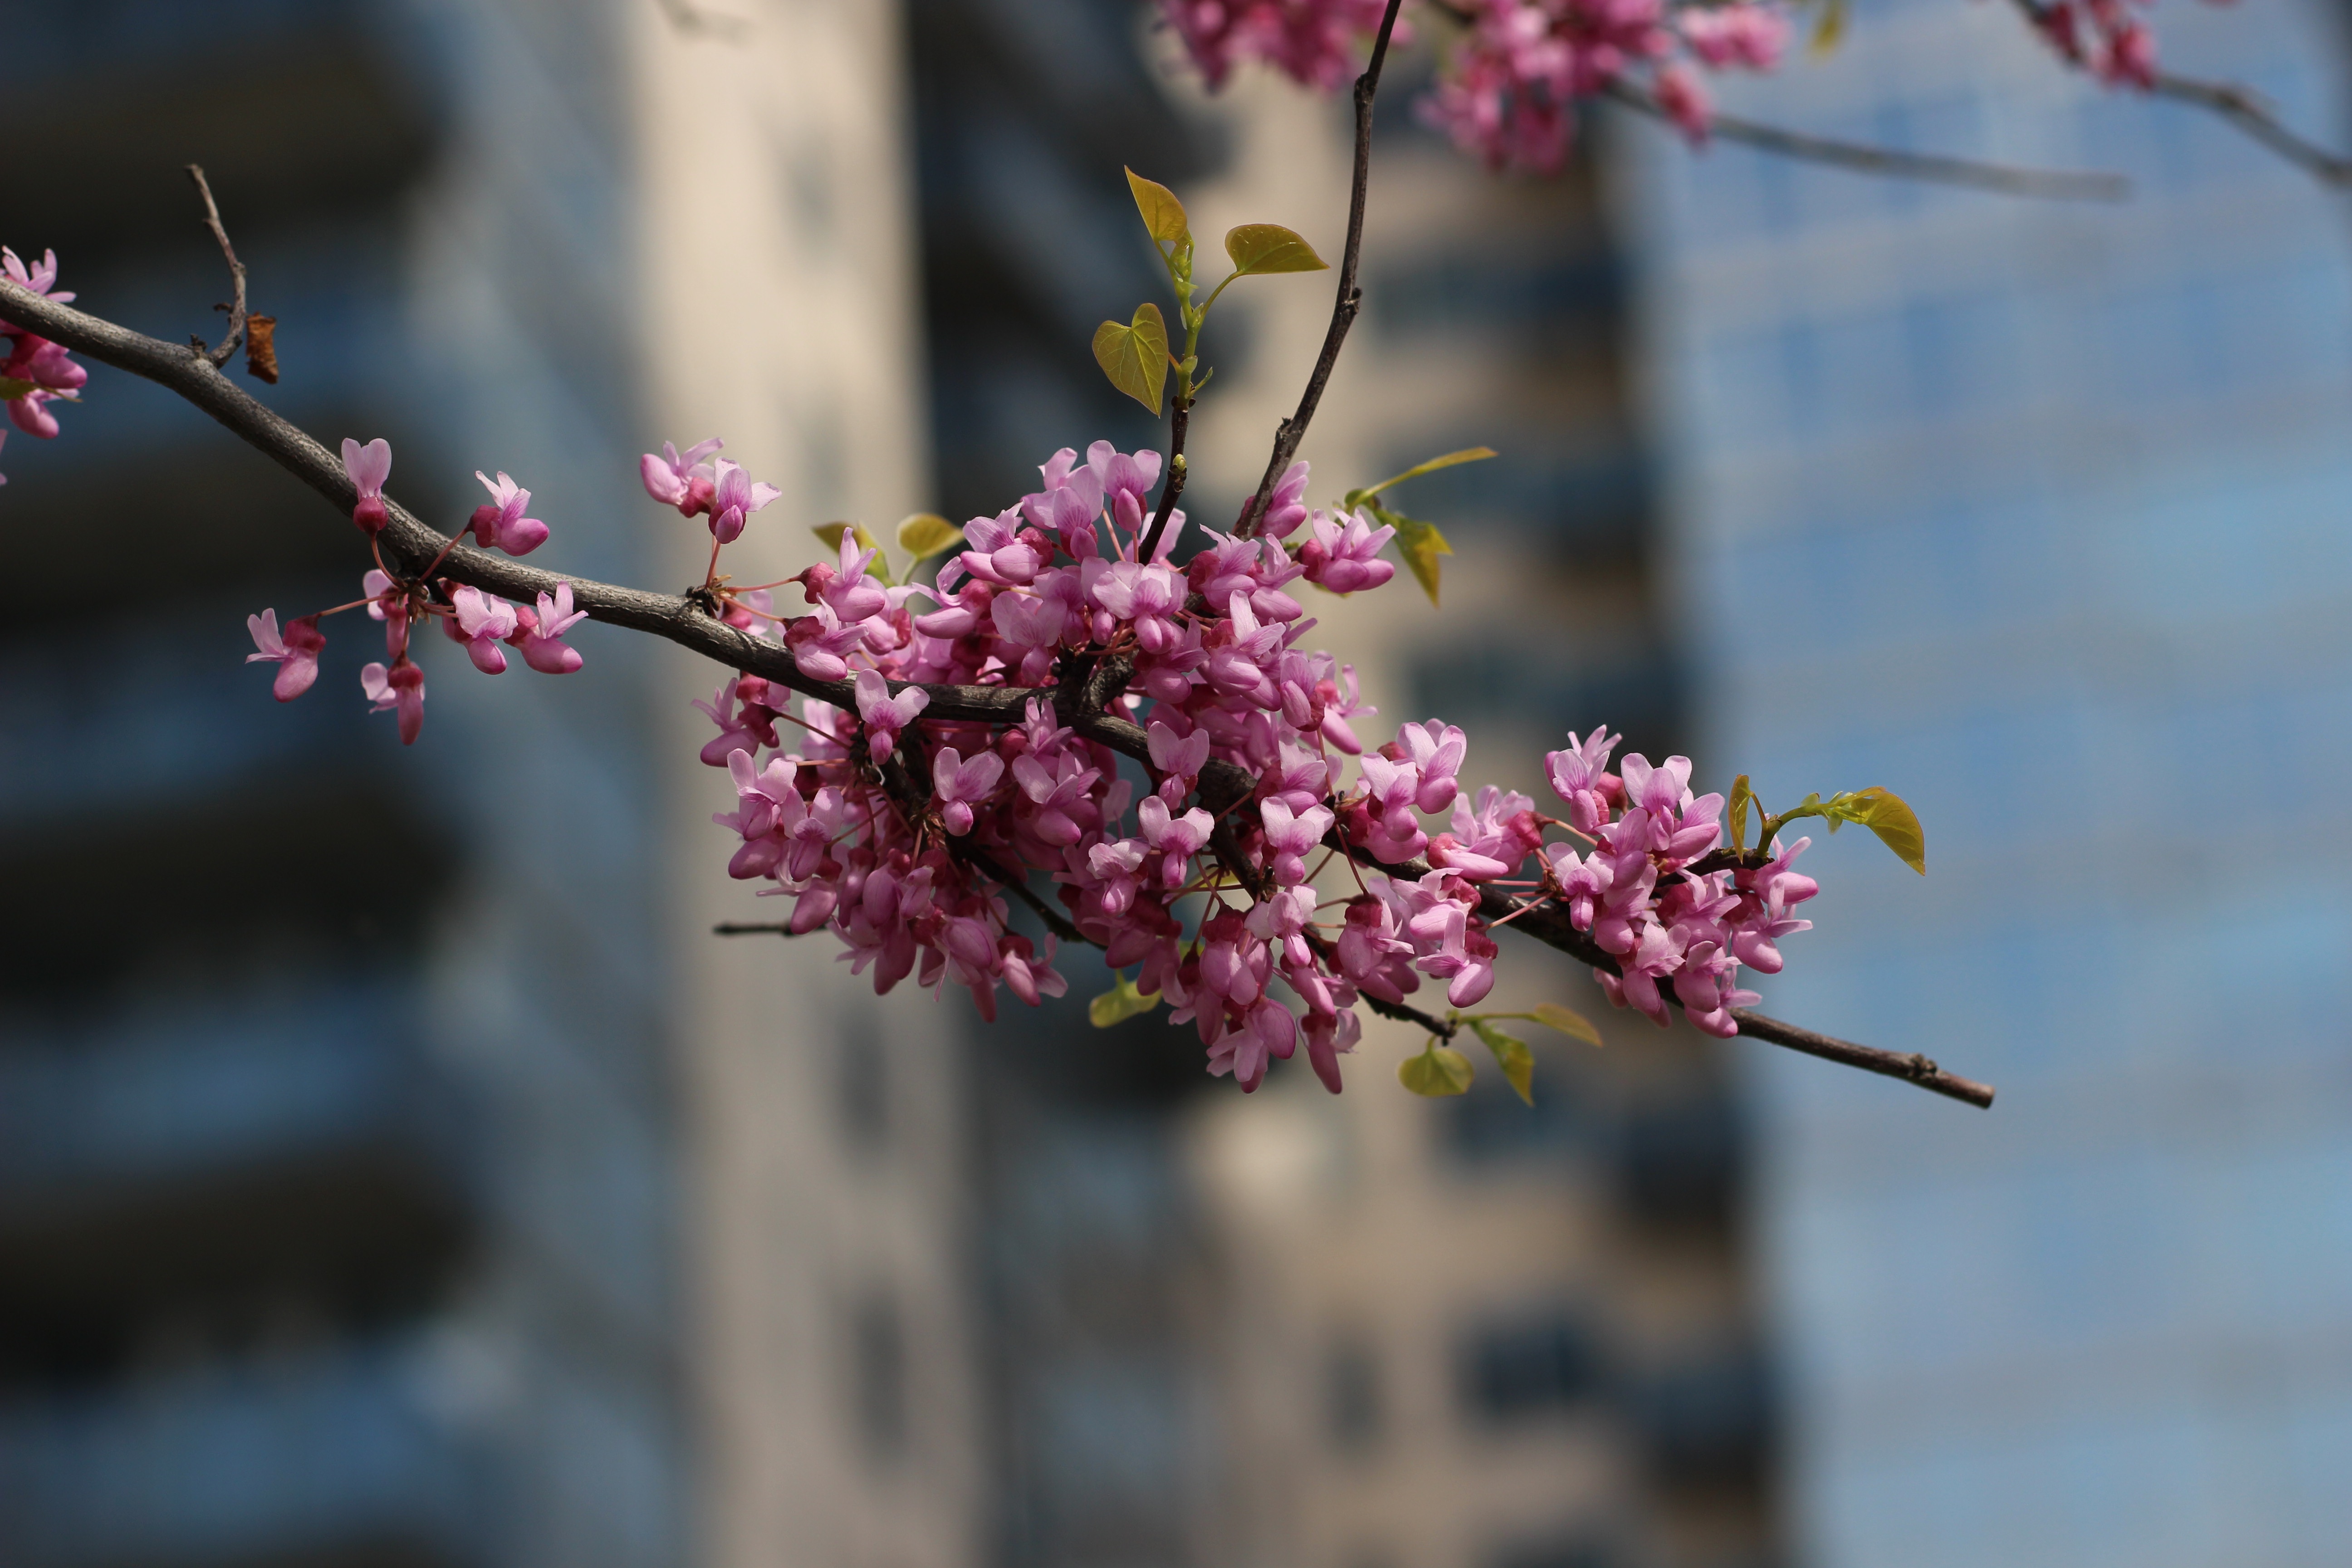
tree, nature, branch, blossom, plant, leaf, flower, spring, produce, botany, flora, season, cherry blossom, twig, shrub, macro photography, flowering plant